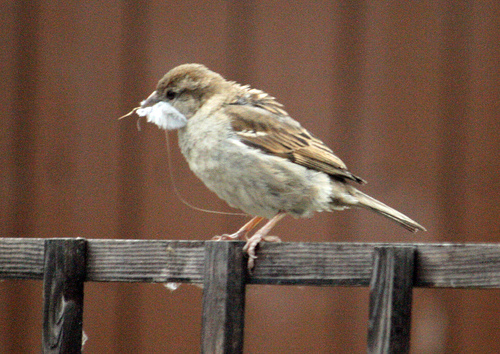
a tan bird with a cream colored belly and a short brown beak.
this golden brown bird has a white feathery chest and small short beak coming from its tiny head.
the bird has a light brown belly, abdomen and throat, with its crown, nape and retrice in brown color.
this bird is white and brown in color with a sharp short beak and brown eye ring.
a brown bird with a beige belly with a brown crown
this small brown bird has a cream belly, a small bill and brown wings.
this bird is brown with white and has a long, pointy beak.
this bird has a greyish belly with brownish-grey wings and head and small black eyes.
this bird has wings that are brown and has a white belly
this bird is brown in color, with a brown beak.
Species: House Sparrow